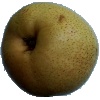
Label: Pear Forelle 1